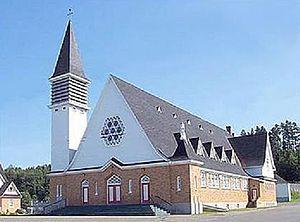
Église de Les Boules
Métis-sur-Mer est une ville de la province de Québec, au Canada, située dans la municipalité régionale de comté de La Mitis, au Bas-Saint-Laurent. Métis-sur-Mer a acquis le statut de ville en 2002 lors de la fusion des villages de Métis-sur-Mer et des Boules. Métis-sur-Mer comporte un arrondissement, qui s'appelle MacNider.
Les Boules est un village canadien de 400 habitants fondé en 1952 situé dans la région administrative du Bas-Saint-Laurent dans l'Est du Québec. Le village fait partie, depuis le 4 juillet 2002, de la municipalité de Métis-sur-Mer.